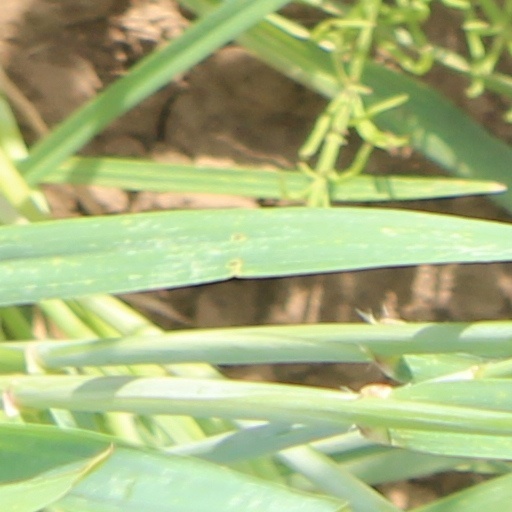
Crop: wheat